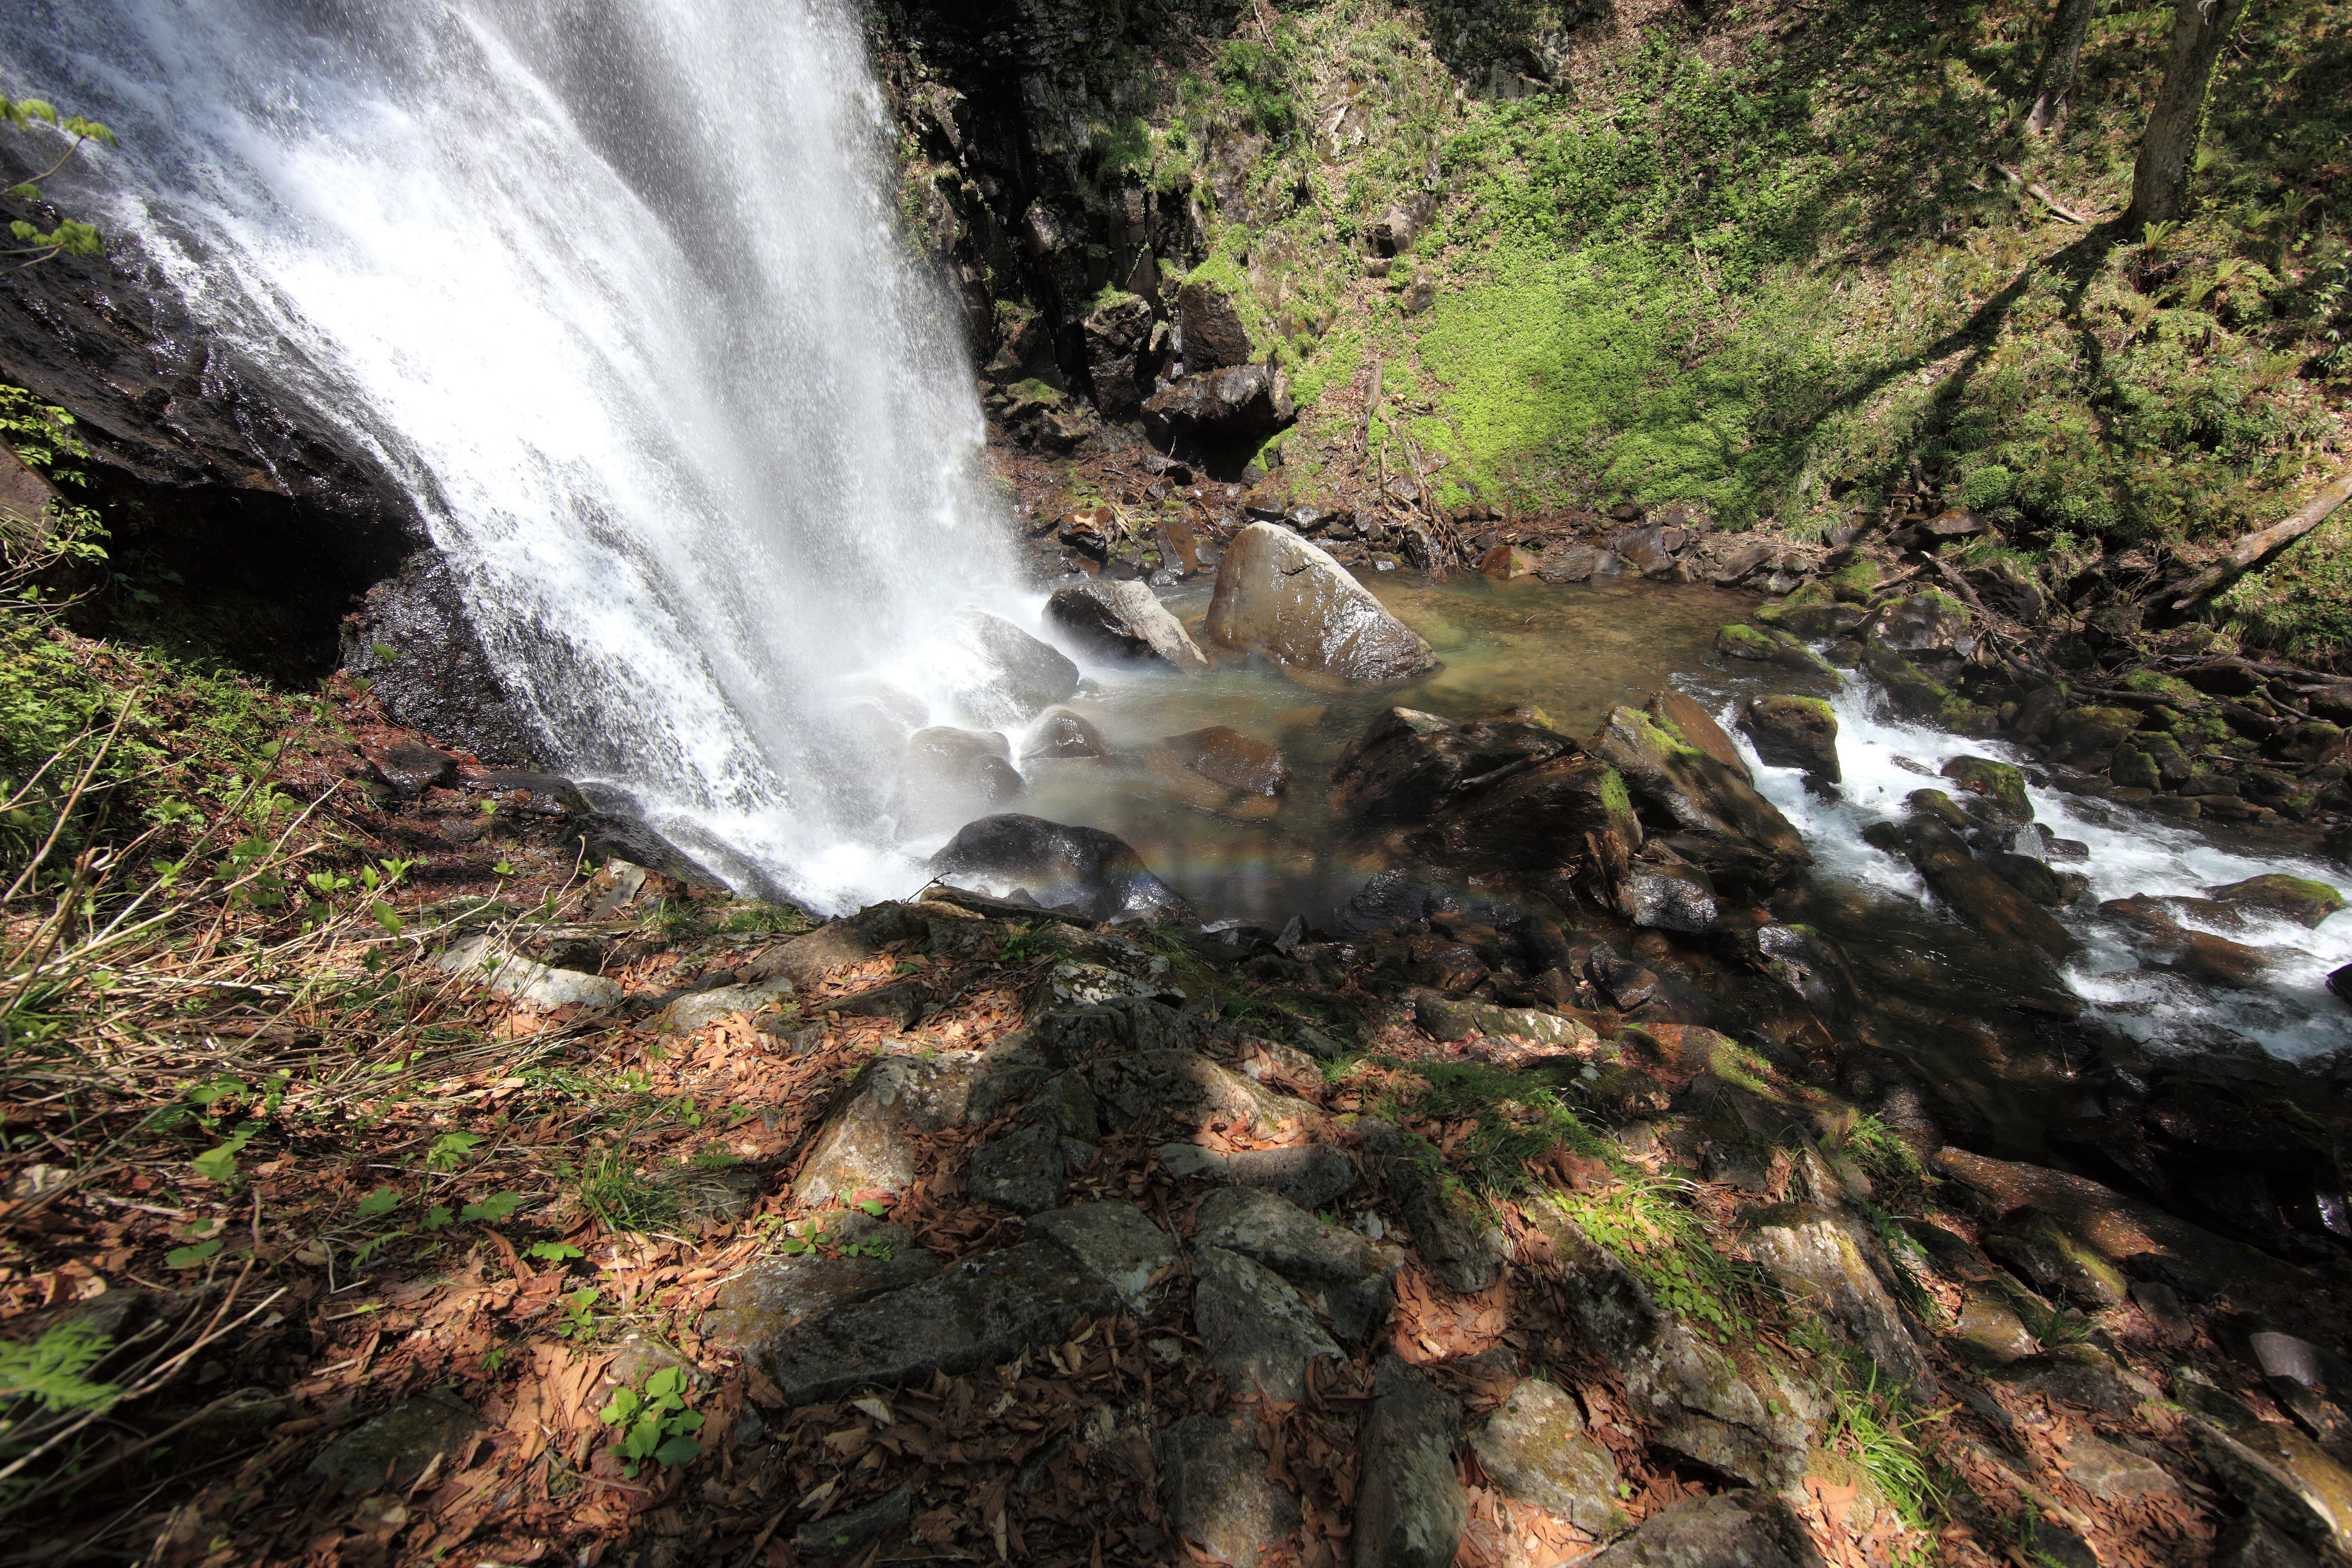
water, nature, forest, rock, waterfall, creek, wilderness, walking, trail, river, stream, high, jungle, autumn, rapid, body of water, cool image, rainforest, ravine, 5d, wasserfall, hires, woodland, i, markii, water feature, watercourse, hi, res, resolution, fukushima, yamagun, onogawafudohtaki